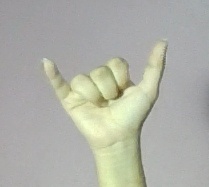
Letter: ya